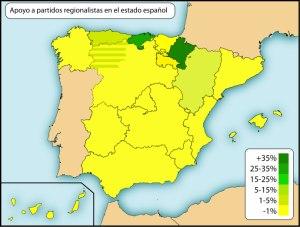
Il existe en Espagne différentes formes de mouvements nationalistes :